Curtis Grimm

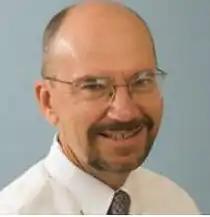
"Curt" Grimm at the University of Maryland

Born in Red Wing, Minnesota, on July 10, 1953, Grimm moved with his family to Elkhorn, Wisconsin, where he attended high school. Grimm completed his bachelor's degree in economics at the University of Wisconsin–Madison, graduating in 1975. He then enrolled at the University of Freiburg in Germany, returning to the United States for a doctorate in economics from the University of California, Berkeley.